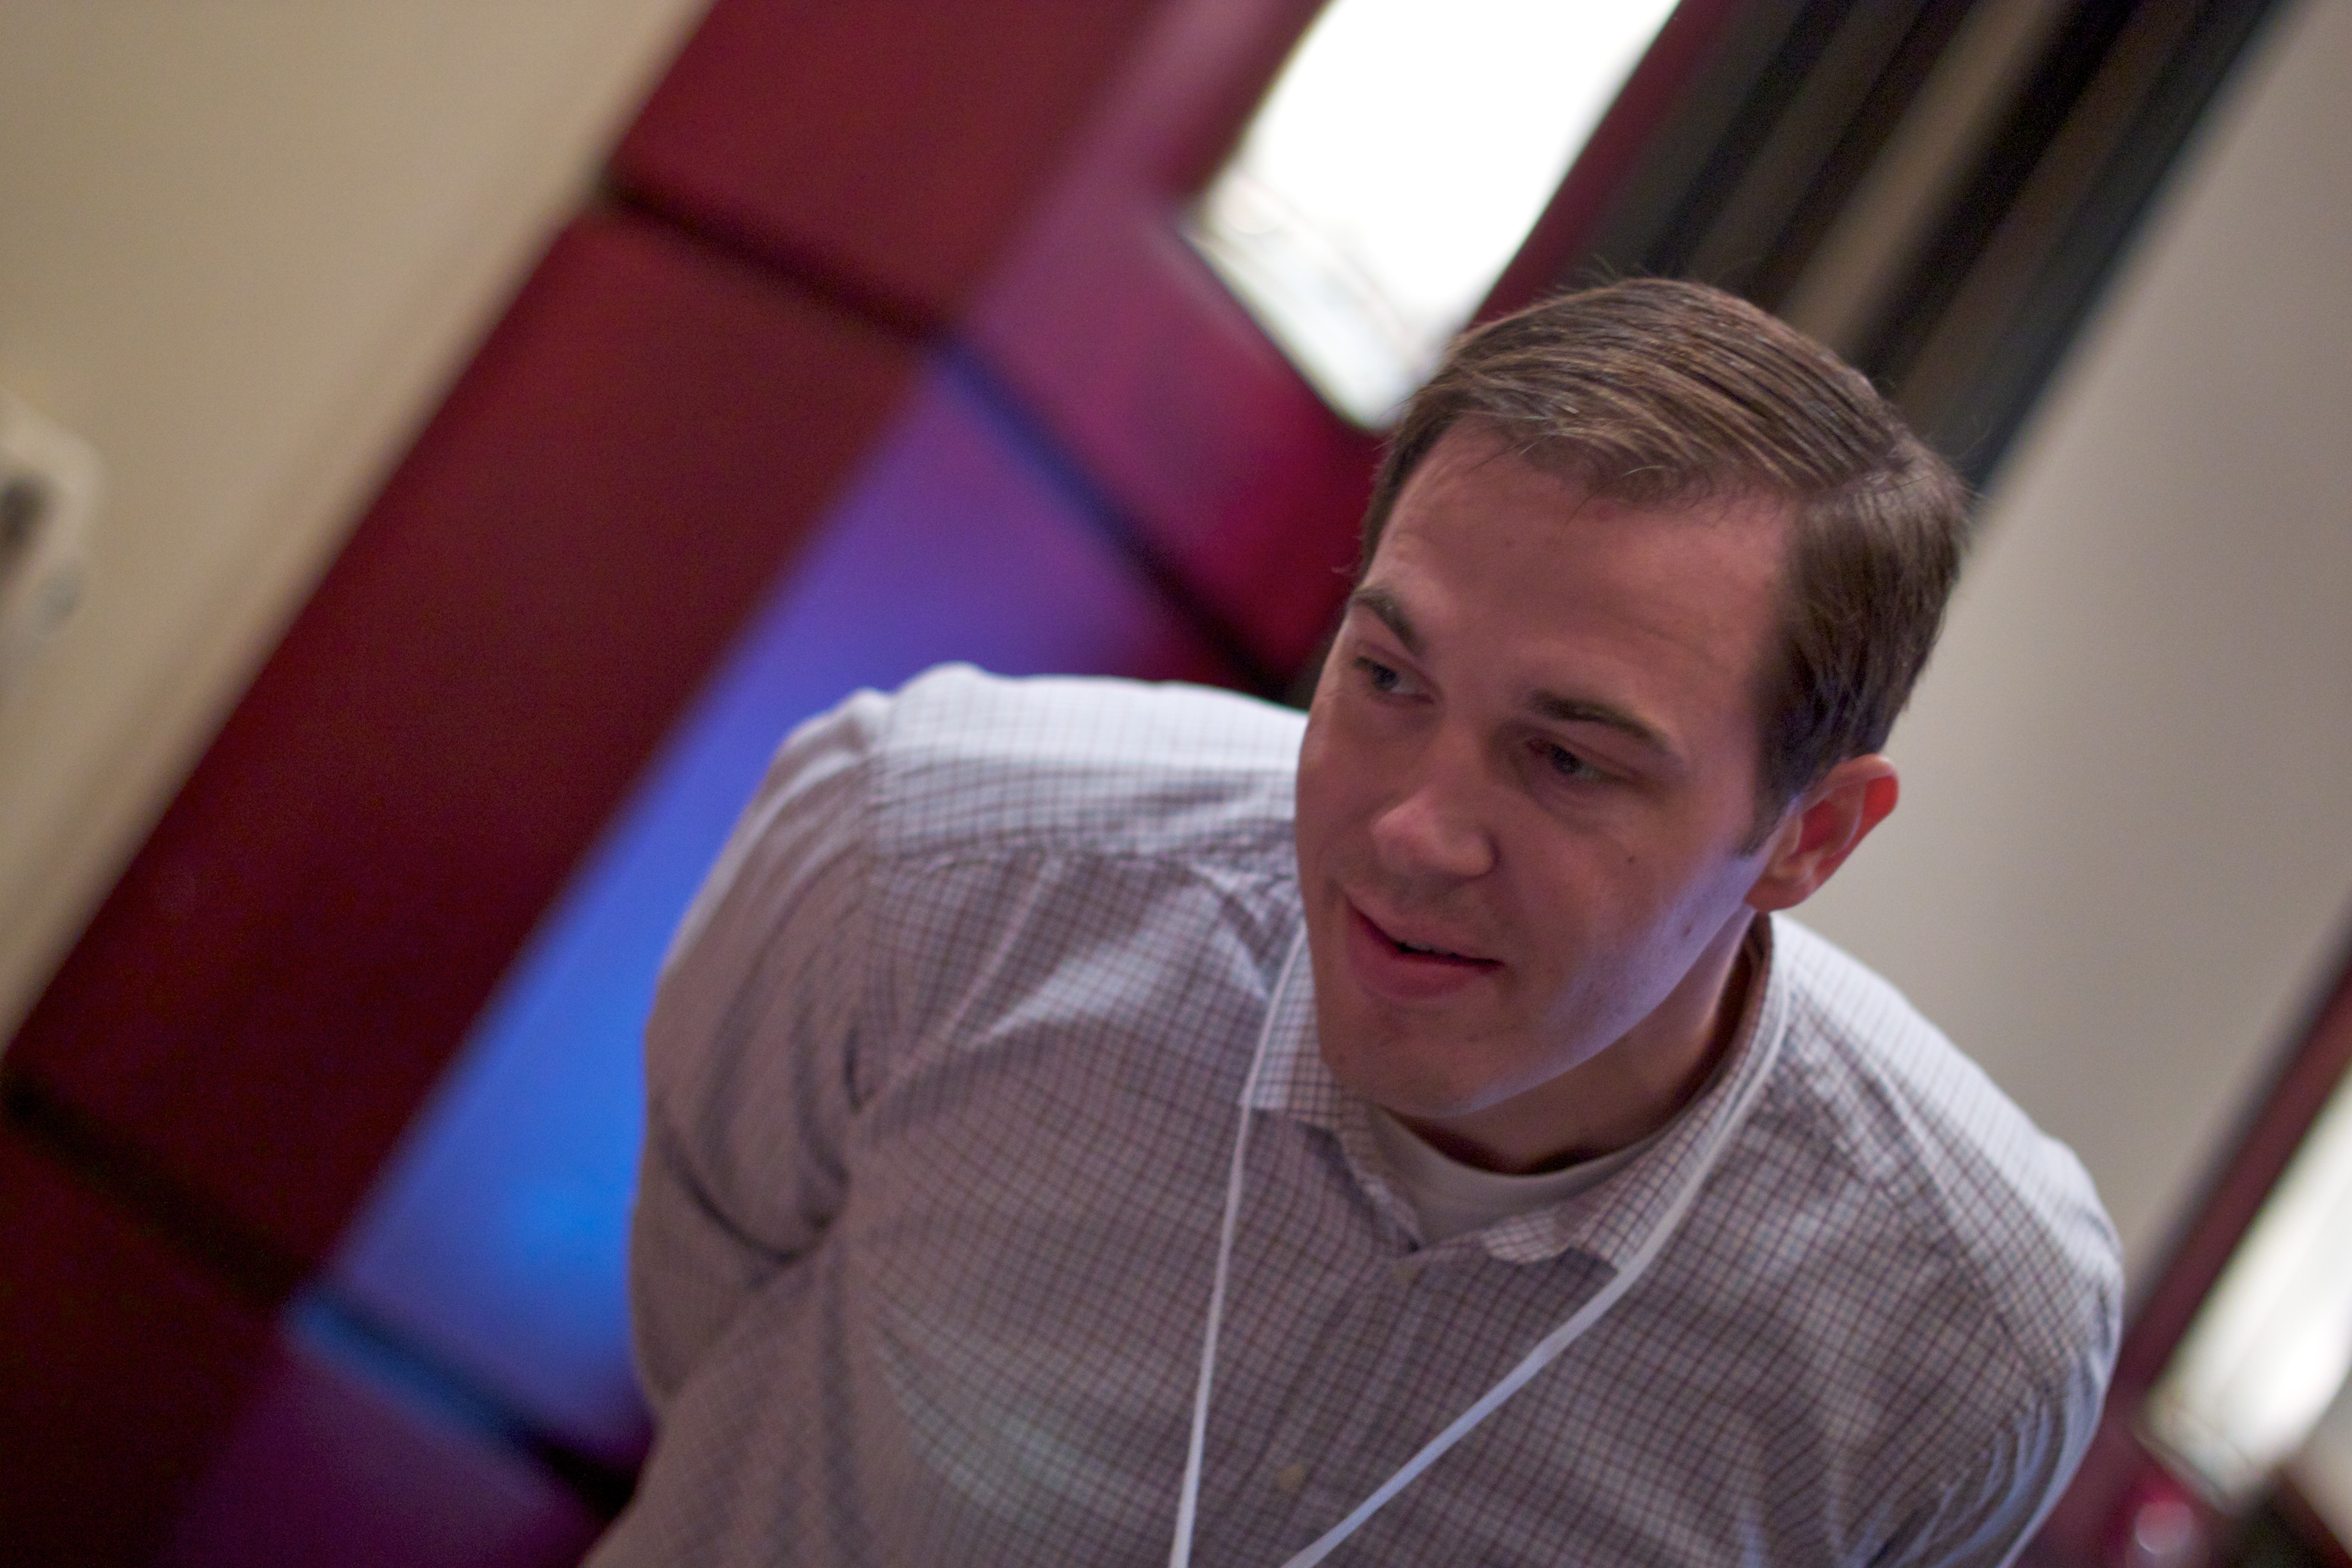
hand, man, person, male, mcn2010